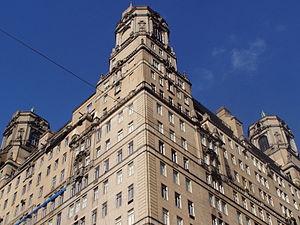
Vue du Beresford (New York).
Helen Gurley Brown est une écrivain et femme d'affaires américaine. Féministe, elle fut rédactrice en chef de la revue Cosmopolitan pendant 32 ans.
Le Beresford est un luxueux immeuble d'appartements en coopérative d'habitation situé dans l'Upper West Side de Manhattan, à New York. Le bâtiment s'élève en bordure de Central Park, entre la 81ᵉ et la 82ᵉ rue, au nord des non moins célèbres Dakota Building et San Remo Apartments. À proximité se trouve l'American Museum of Natural History.